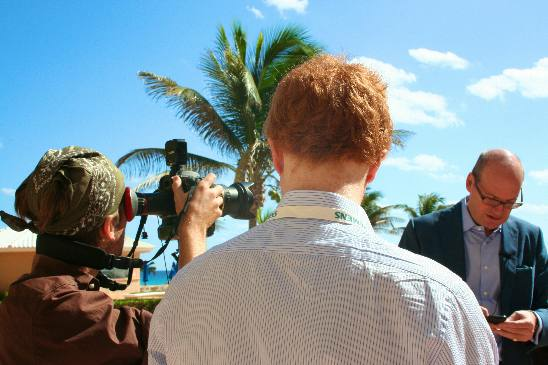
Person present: Yes